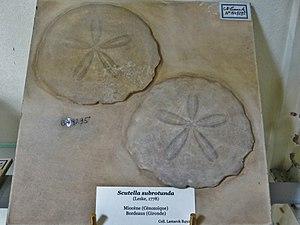
Les Scutellina sont un sous-ordre d'oursins plats.
Les Scutellidae sont une famille presque entièrement éteinte d'oursins clypéastéroïdes, appelés en anglais « sand dollars ».
Les Scutelliformes sont un infra-ordre d'oursins plats.